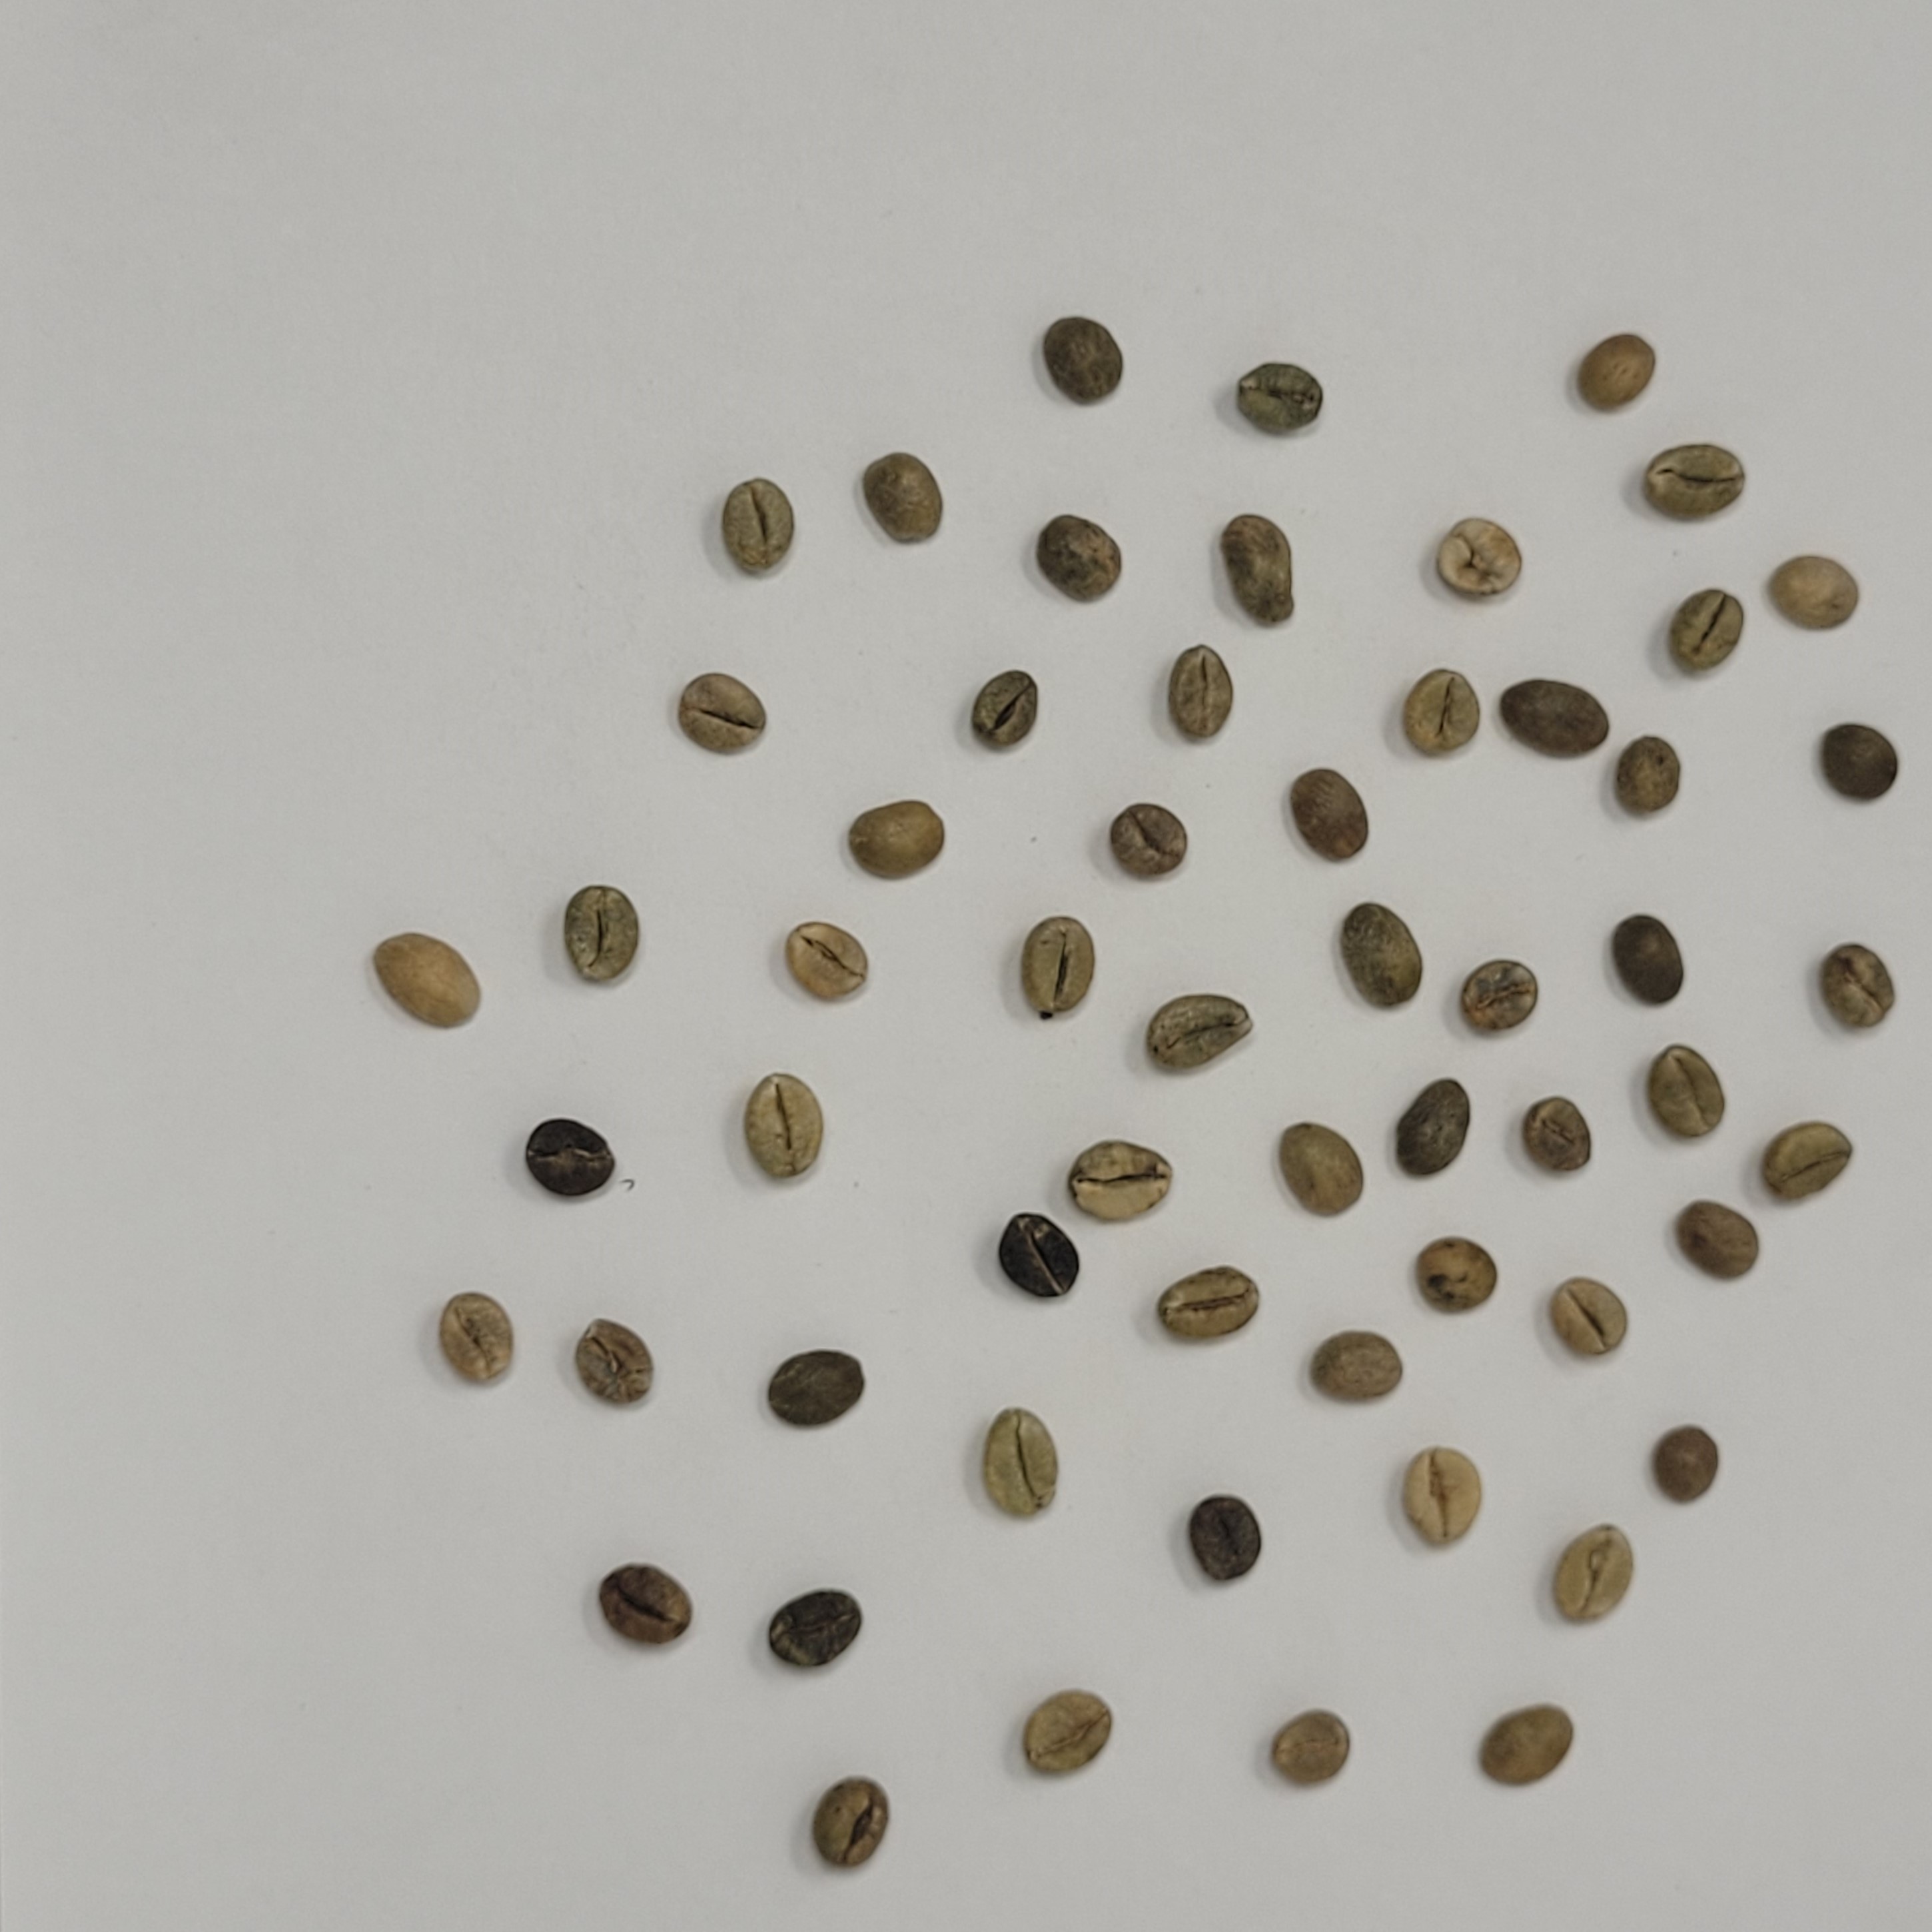
Coffee bean quality grade: C